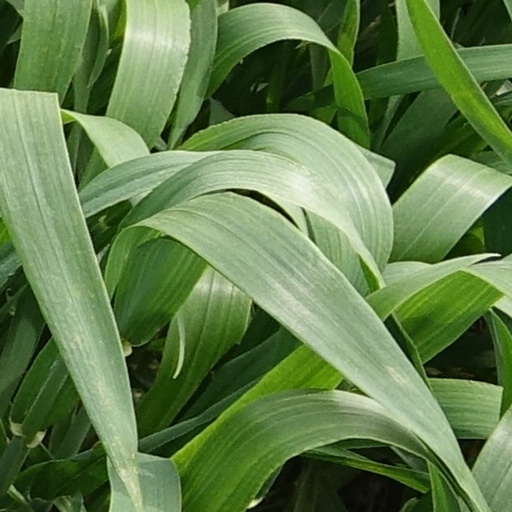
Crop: wheat